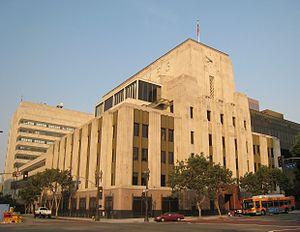
Le Los Angeles Times est un journal quotidien diffusé à Los Angeles, en Californie, et à travers l'Ouest des États-Unis. Avec plus de 800 000 lecteurs par jour en 2007, il est le deuxième plus grand journal métropolitain aux États-Unis, après le New York Times.